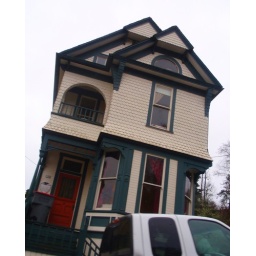
Beige & green Victorian house in Astoria